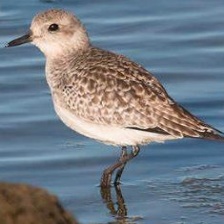
Species: GREY PLOVER
Scientific name: PLUVIALIS SQUATAROLA